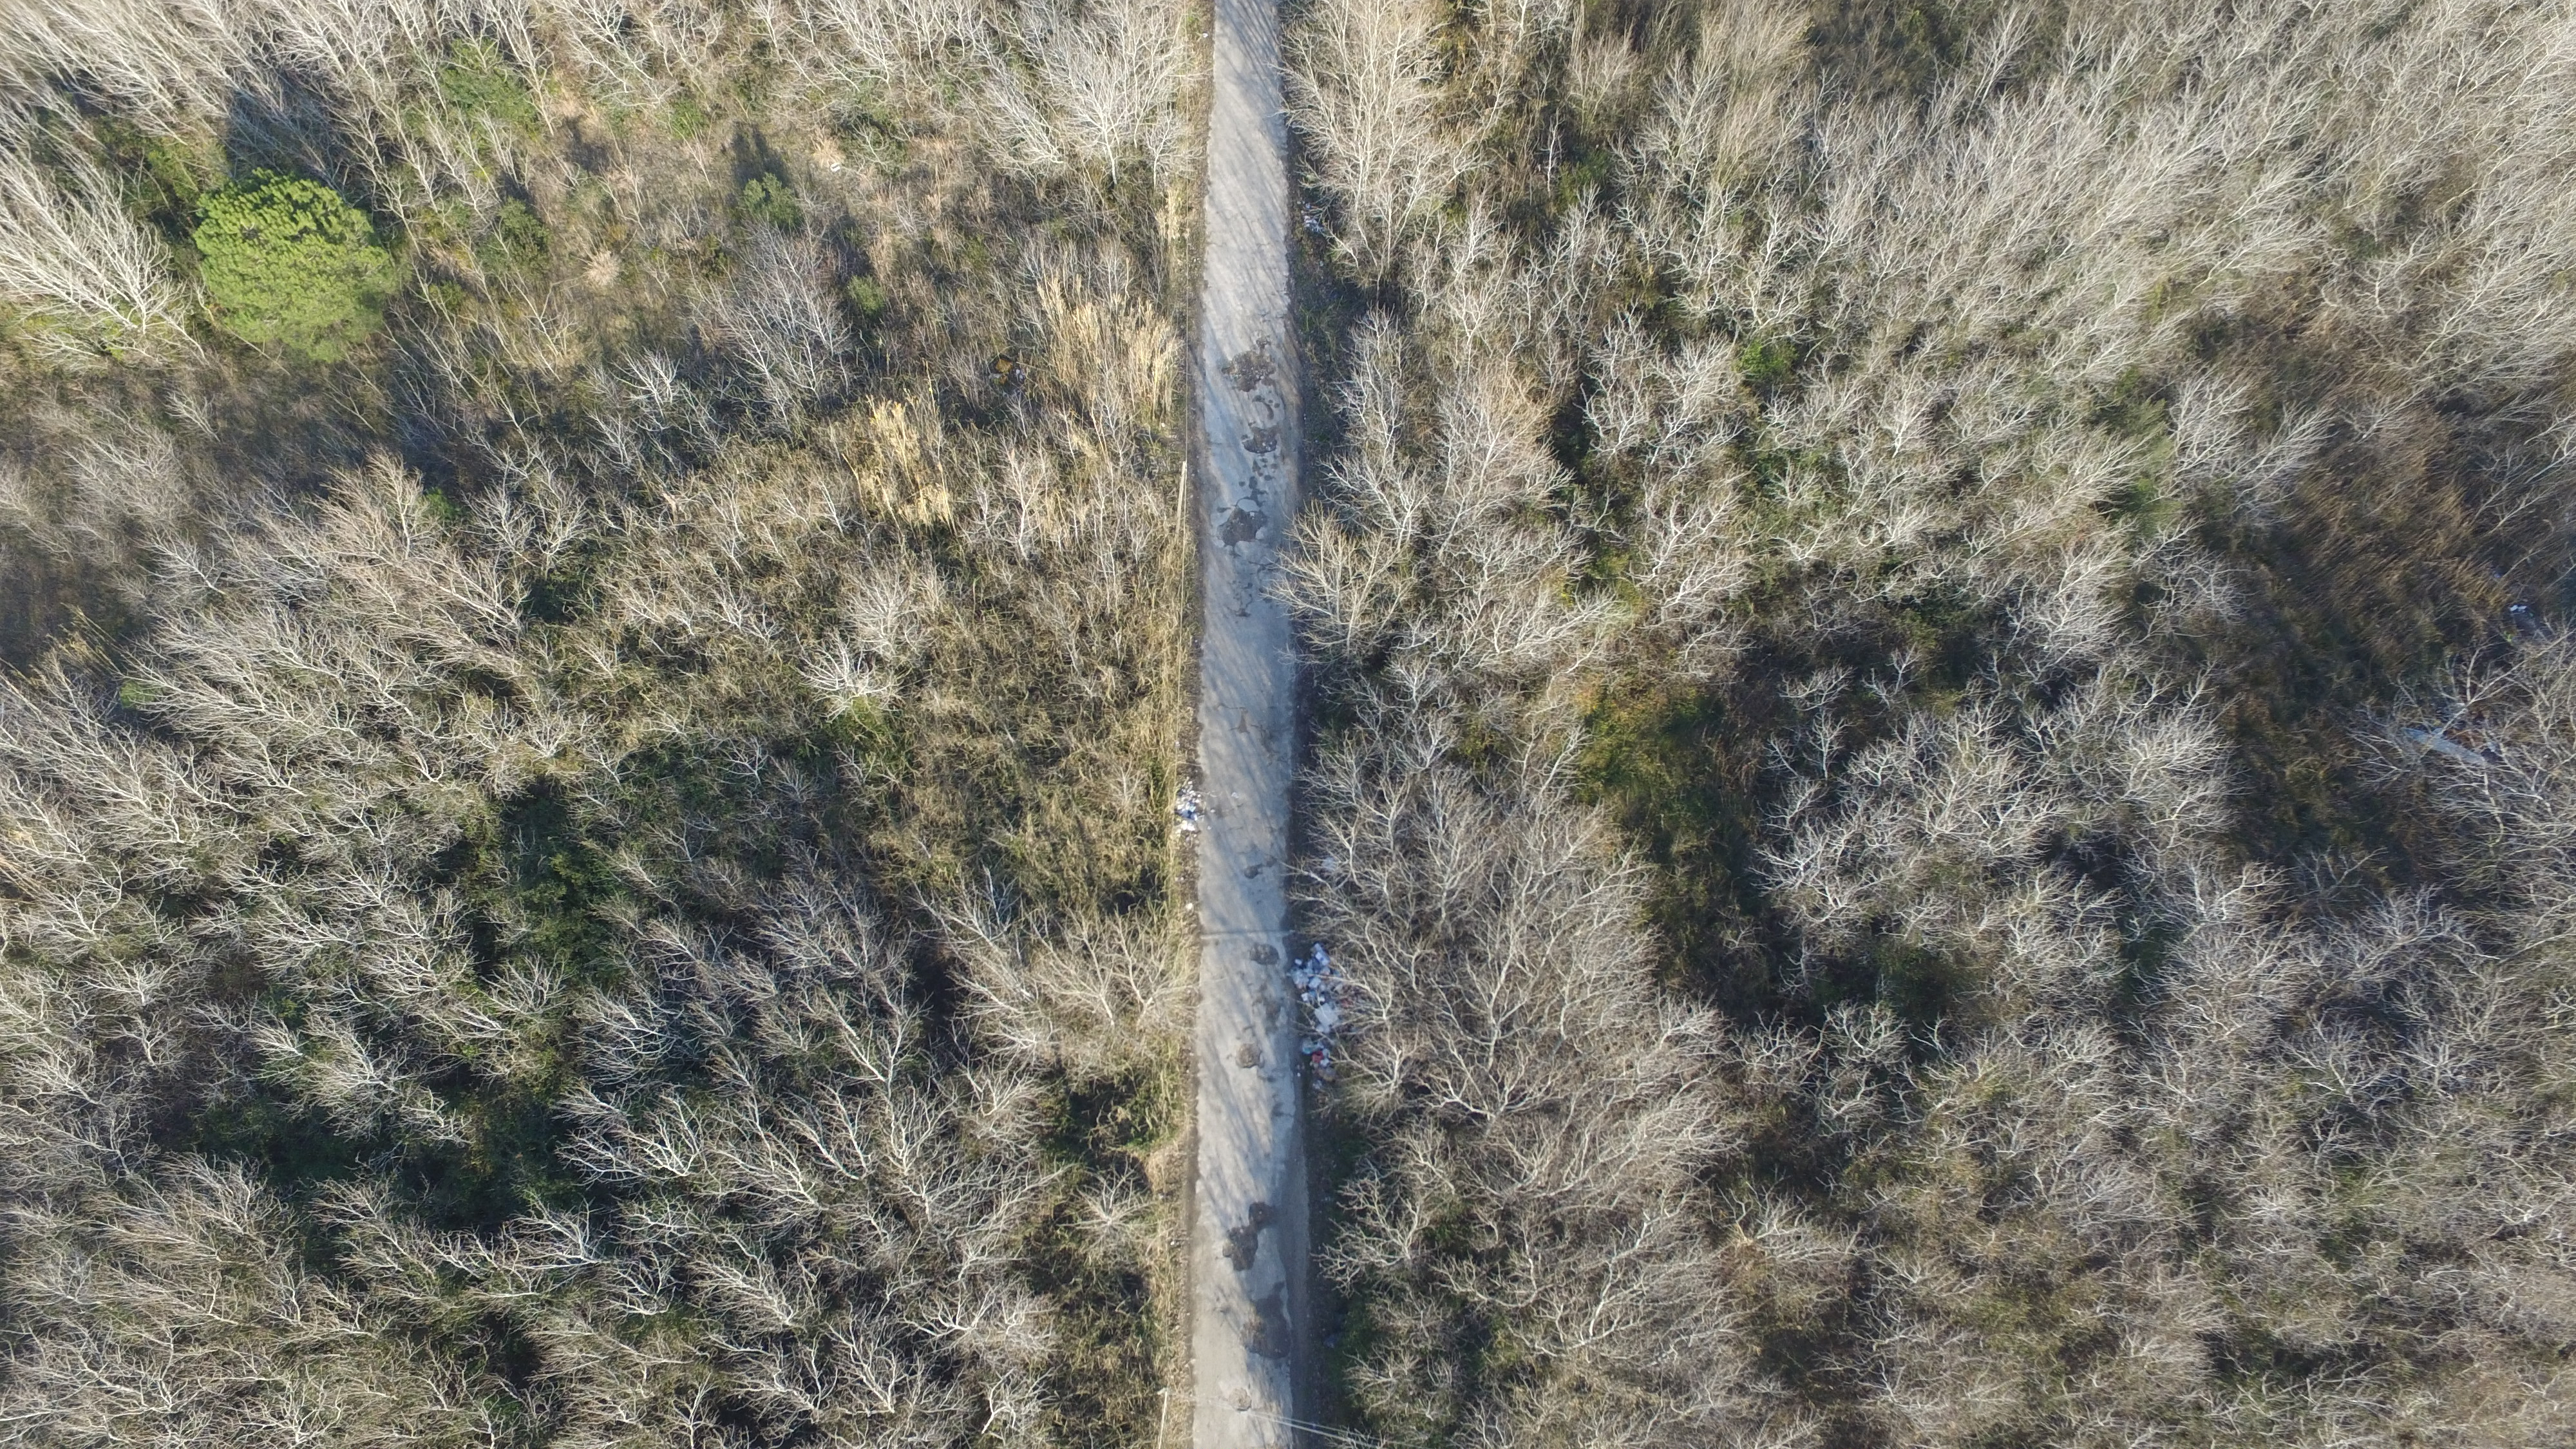
tree, soil, rock, grass, grass family, geology, wildlife, terrain, trail, material